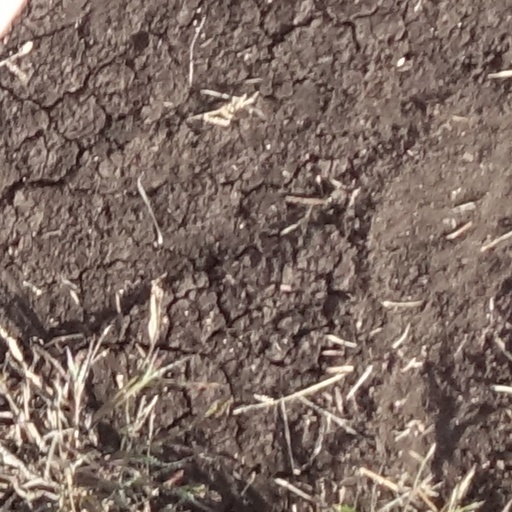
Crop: sorghum